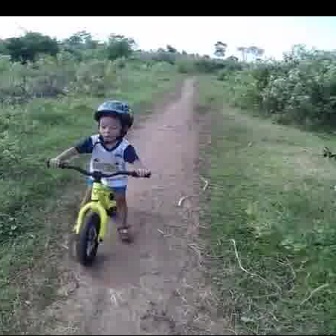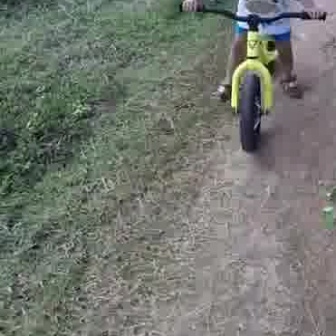
  Please identify the target specified by the bounding box [45,161,149,265] in the first image and locate it in the second image. Return the coordinates in [x_min,y_min,x_max,y_max] format.
Answer: [175,3,324,151]